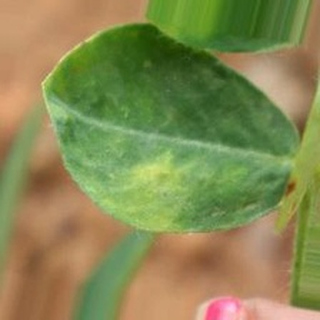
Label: groundnut_nutrition_deficiency